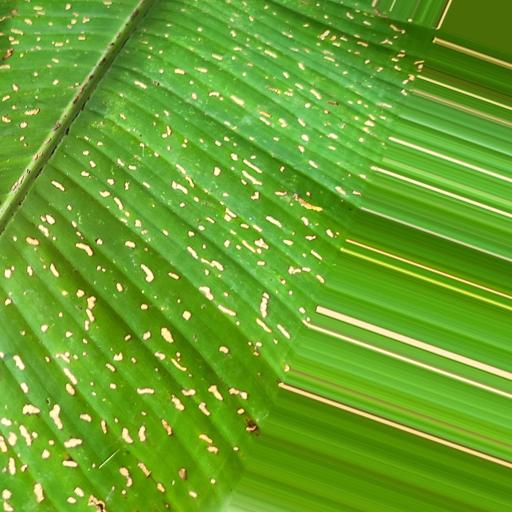
Label: insect_pest